Dean Windsor

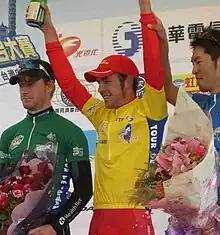
Windsor in Leaders Yellow Jersey Tour de Taiwan

Dean Windsor (born 9 September 1986 in Bathurst, New South Wales, Australia) is an Australian professional racing cyclist who is known internationally as a criterium rider.